Bramwith railway station (West Riding and Grimsby Railway)

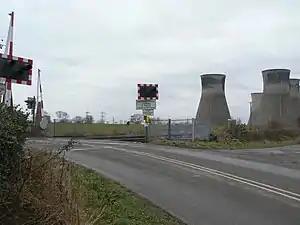
Level crossing at the former station

Bramwith (WR&G) railway station, which was named Barnby Dun on opening, believed to be 1872, due to its close proximity to the village of that name, took the name Bramwith, (from February 1882), from the village of Kirk Bramwith, near Doncaster, South Yorkshire, England although it was over two miles away. This was possibly to avoid confusion with the station rebuilt on the Manchester, Sheffield and Lincolnshire Railway's straightened line between Doncaster and Thorne. The station was also closer to the village of Thorpe-in-Balne, to the north, than Kirk Bramwith. It was located at the level crossing near the junction of North Field Lane with Bramwith Lane, east of the River Don Navigation.